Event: Nepal Earthquake
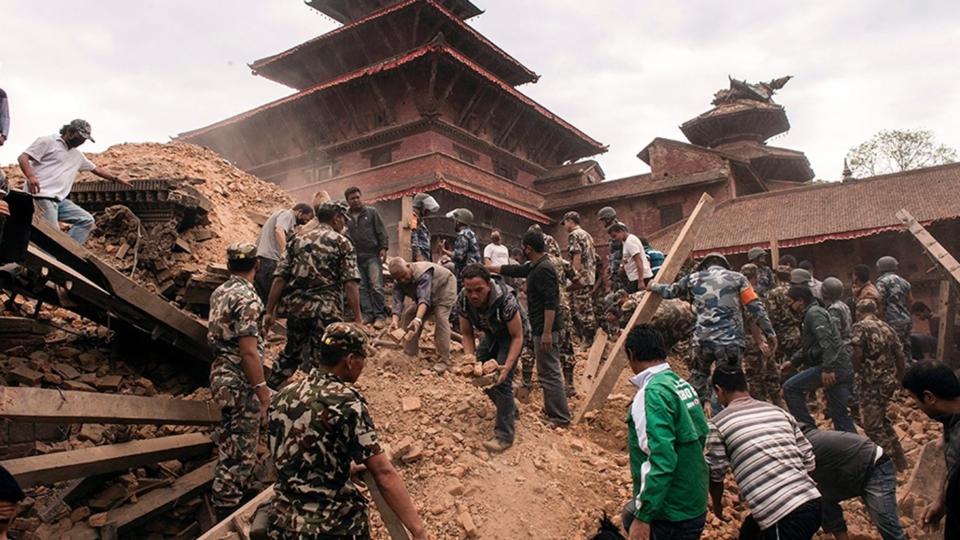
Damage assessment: damage